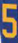
Number: 5